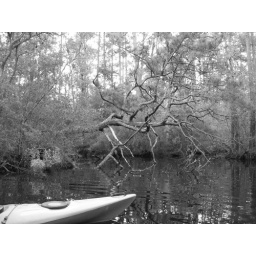
A black and white shot of the fallen tree by the creek.